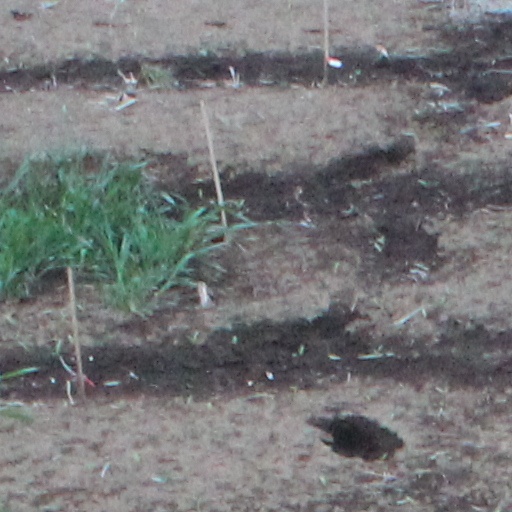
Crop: wheat